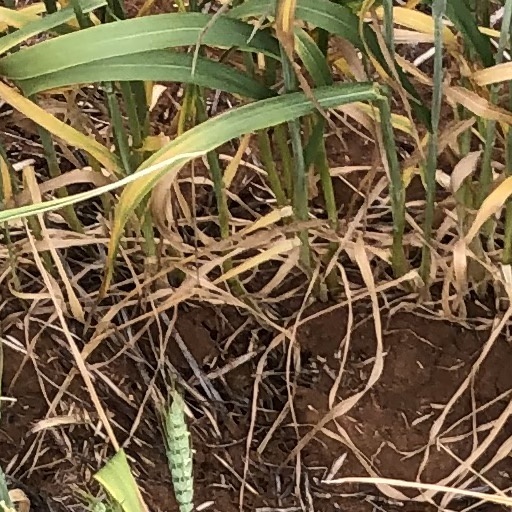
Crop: wheat